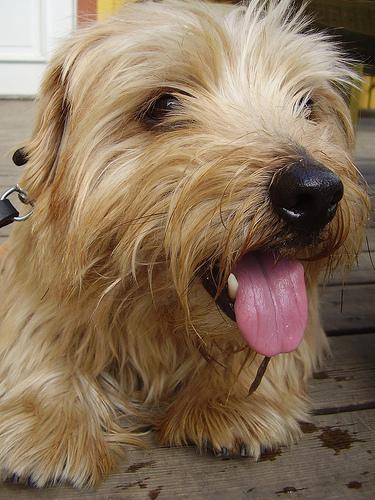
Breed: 203-n000027-Norfolk_terrier